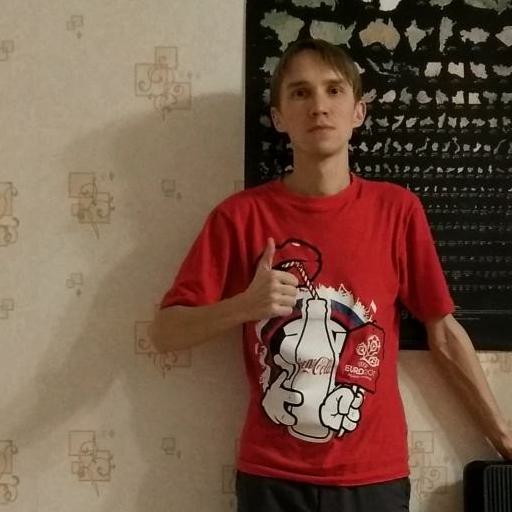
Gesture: like